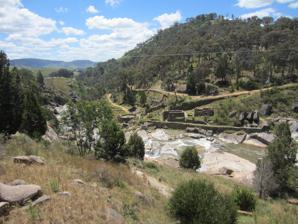
Building: Adelong Falls Gold Workings
Country: Australia
Year built: 1860
Historic site in New South Wales, Australia Adelong Falls Gold Workings Location Adelong , Snowy Valleys Council , New South Wales , Australia Coordinates 35°17′31″S 148°03′27″E / 35.2920°S 148.0576°E / -35.2920; 148.0576 Built 1860 Architect David Wilson William Ritchie Owner Snowy Valleys Council New South Wales Heritage Register Official name Adelong Falls Gold Workings/Reserve Type State heritage (archaeological-terrestrial) Designated 2 April 1999 Reference no. 72 Type Mineral Discovery site Category Mining and Mineral Processing Builders David Wilson and William Ritchie Location of Adelong Falls Gold Workings in New South Wales Show map of New South Wales Adelong Falls Gold Workings (Australia) Show map of Australia The Adelong Falls Gold Workings is a heritage-listed former gold processing site and now picnic reserve at Adelong , in the Riverina region of New South Wales , Australia. It was designed and built in 1860 by David Wilson and William Ritchie. It is also known as Adelong Falls Gold Workings/Reserve . The property is owned by the Snowy Valleys Council . It was added to the New South Wales State Heritage Register on 2 April 1999. History The Adelong Falls Reserve is within the Adelong Creek goldfield, which was proclaimed on 15 February 1855. The existing reservation for Public Recreation was notified on 26 November 1971. Most of the reserve south of Adelong Creek has always been Crown land, with the remainder in private ownership until 1980, when it became part of the reserve. The portion of the current reserve that lies north of the Creek was originally granted to or squired by David Wilson and William Ritchie between 1860 and 1885. Here they set up the Wilson and Ritchie Battery, one of the two principal ore processing plants on the Adelong field. The ruins and curtilage of the Battery were added to the reserve in 1980. Reef mining was well underway on the Adelong goldfields by 1859. It was at this time that William Ritchie and Scottish born David Wilson established a "Reefer Battery" at Adelong. In the late 1860s they moved the battery to its present location at Adelong Falls. : Appendix: 3 The Battery and associated processing works were designed to extract gold from its bearing ore by hydraulic separation and mercury attraction. The ore was crushed in a stamper battery until it was fine enough to be washed over mercury treated plates which attracted the gold particles. Tailings from this process were then treated in a Chilean Mill and sluiced. These tailings were then ground and passed into a buddle , designed to further separate the heavy metal by agitation. A furnace was also present on the site to allow gold and mercury from the first sluicing to be separated. This multi-tiered extraction process was designed to ensure maximum return. The location of the battery made clever use of the topography. Its position within the cascade zone of Adelong Creek provided an immediate head of water. The slope of the bank where the works stood enabled ore to pass through by gravity feed, reducing the need for mechanical feeders. It also allowed a strong furnace draft via a smoke flue laid up the hillside like a covered drain. The major road linking Adelong to the reefs, crossed Adelong Creek at the head of the cascades, ensuring a constant stream of traffic past the battery. The battery opened on 17 July 1870. The thorough processing techniques and fortuitous position ensured it was an immediate success. In 1881, operations were expanded when the partners bought an existing battery at the head of Sawyer's Creek. They built a dam at the original 1858 battery site and dug a race to a water wheel at the newly acquired battery. This was a substantial undertaking involving an aqueduct over Sawyer's Creek and a long flume across the hill. At various times there were experiments with silver traps and cyanide processing but the basic design was so good that it always prevailed. The works ran from 1870 to 1910 and remain as one of the most successful operations on the Australian goldfields during the last part of the nineteenth century. Since 1980 the works have been accessible to the public as part of the Adelong Falls Reserve. In the early 1990s significant conservation works were undertaken on the extant remains, including the stabilisation of standing walls and the clearing of vegetation to attempt to regain the integrity of the original relationship of the site with the surrounding landscape. A number of mining companies have commenced operations in the area since 1986. Since May 1991 the Republic Mineral Corporation has continued to explore the gold lode in the Adelong Falls area immediately surrounding the Adelong Falls Reserve. Description The 28-hectare (69-acre) Adelong Falls Reserve comprises steep rocky slopes, openly timbered and falling sharply to Adelong Creek and Sawyer's Creek. A distinctive feature is the presence of a large number of Xanthorrhoea , especially in the southern corner. The Falls themselves are situated on Adelong Creek, 1 kilometre (0.62 mi) north of Adelong . At this point, the creek passes through a narrow gorge about 300 metres (980 ft) long and drops about 30 metres (98 ft) in height over that distance. It is here that the remains of the Wilson and Ritchie Battery are located, about 200 metres (660 ft) along the cascades. Archaeological investigations in 1985, showed that the Battery ruins are part of a larger, dynamically accrued complex of remains that extend past the boundary of the Adelong Falls Reserve. The battery site comprises: two water wheels with associated weirs, races and aqueducts; a 24-foot buddle ; a series of holding tanks; a small quarry; a reverbatory furnace with separate brick stack; a weighbridge; a works office; a cottage with a terraced garden; a metalled entry road with stone revetments ; three paths and an unidentified terrace. Immediately downstream of the curtilage are the weir, sluice and race that powered Gibraltar's works. An unknown battery stood on the upstream margin of the curtilage at the mouth of Sawyer's Creek. Both banks of that creek have been mined for its entire length. Approximately 500 metres (1,600 ft) upstream of the curtilage are the stone abutments and iron pegs of a large dam. The spillway and sluice stand on the right bank, connected by a race to the water wheels of the Battery. The owner's house stood atop the ridge on the left bank opposite Sawyer's Creek, overlooking the site. The materials and techniques used in constructing the site (including the dam and owner's house outside the curtilage) are essentially uniform. Rough hewn granite , quarried on site, was used for all walls with the exception of the brick stack that terminates the furnace flue. Both concrete and lime mortar have been used. Timber was used sparingly, mainly for races, flooring and mountings. Roof cladding was corrugated iron . Condition The site is in ruins, but these are stable and well maintained. The archaeological potential is high. The quantity, quality and extent of the ruins and landscape features within the Reserve are remarkable. Modifications and dates 1881: purchase of existing battery at Sawyer's Creek and construction of a dam, race, aqueduct and flume. Heritage listing The site displays considerable uniformity in materials, form and scale. It is enhanced by its setting and contributes to its setting which has remained largely undisturbed since the site was in operation. It is an integral part of the Adelong goldfields landscape. The ingenious application of raw materials and the use of topography to enhance the gold extraction process, stand out for their creative and technological excellence when compared with similar sites in New South Wales. The quantity, quality and extent of the ruins and landscape features within the Reserve are remarkable. The processes of gold exploration and extraction are some of the most romanticised in Australian history. The Battery complex provides an opportunity to demonstrate how reef gold was extracted as the site is both innovative and relatively intact. Adelong Falls Gold Workings was listed on the New South Wales State Heritage Register on 2 April 1999 having satisfied the following criteria. The place is important in demonstrating aesthetic characteristics and/or a high degree of creative or technical achievement in New South Wales. The site displays considerable uniformity in materials, form and scale. It is enhanced by its setting and contributes to its setting which has remained largely undisturbed since the site was in operation. It is an integral part of the Adelong goldfields landscape. The place has potential to yield information that will contribute to an understanding of the cultural or natural history of New South Wales. The ingenious application of raw materials and the use of topography to enhance the gold extraction process, stand out for their creative and technological excellence when compared with similar sites in New South Wales. The processes of gold exploration and extraction are some of the most romanticised in Australian history. The Battery complex provides an opportunity to demonstrate how reef gold was extracted as the site is both innovative and relatively intact. See also New South Wales portal Wikimedia Commons has media related to Adelong Falls Gold Workings . Adelong Creek Buddle pit Reverberatory furnace Stamper battery References